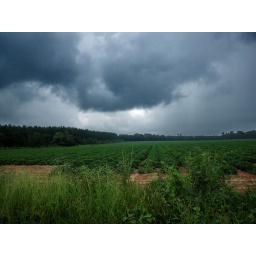
storm clouds over a field of peanut plants in randolph county georgia